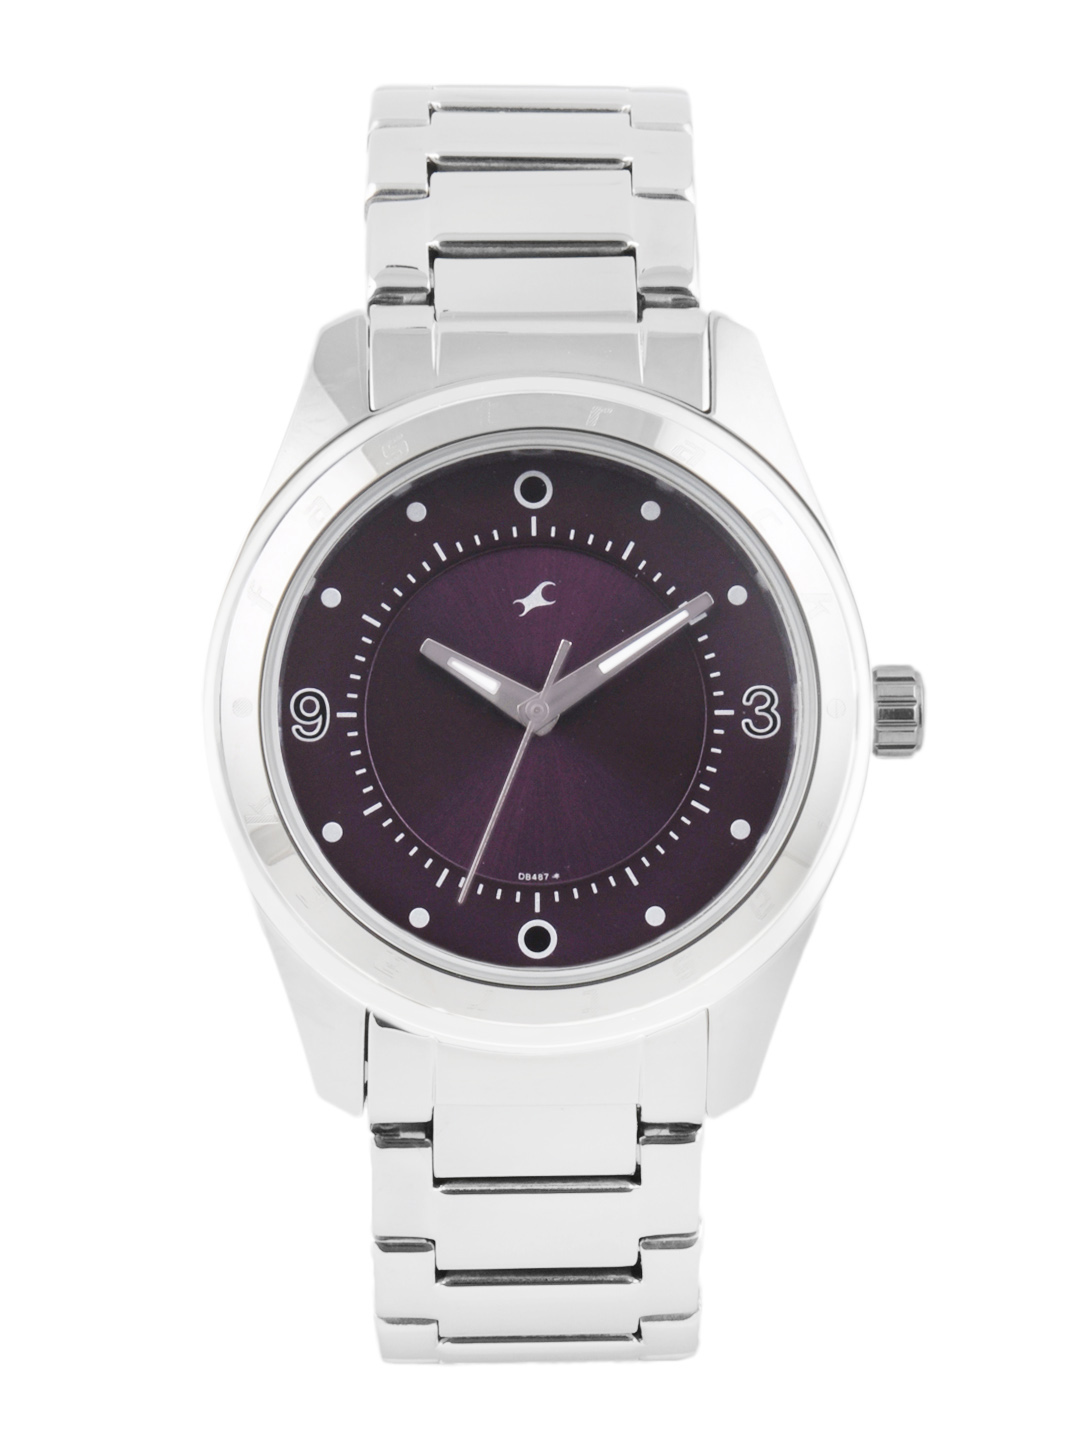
Fastrack Women Purple Dial Watch
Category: Accessories / Watches / Watches
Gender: Women
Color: Purple
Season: Winter 2016
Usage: Casual